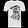
Label: T - shirt / top